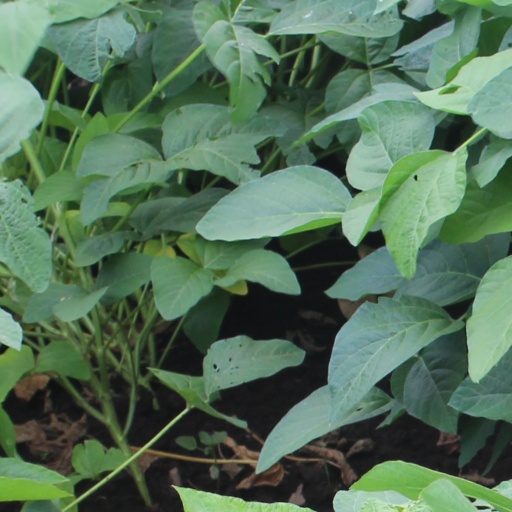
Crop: soybean